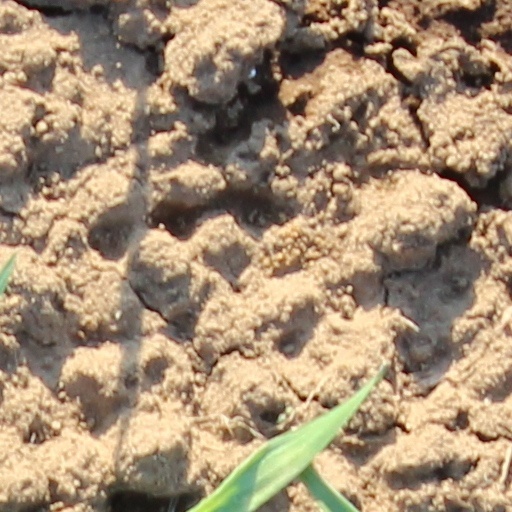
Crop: wheat